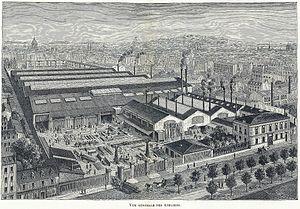
Etablissement Moisant Laurent Savey 1889
Armand Moisant, né le 28 août 1838 à Neuillé-Pont-Pierre et mort dans cette même commune le 10 juillet 1906, est un ingénieur-constructeur et industriel français. Il s'illustra de 1870 à 1906 dans de grands travaux de constructions métalliques en France tels que le Bon Marché, le Grand Palais et autres travaux pour les expositions universelles de Paris, le métro aérien et la gare de Lyon à Paris, le pont du Midi à Lyon ainsi que dans les colonies et le monde entier.